Kirka Sharif

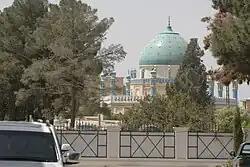
Mausoleum of Ahmad Shah Durrani nearby Kirka Sharif

A short walking distance to the back of the Kirka Sharif shrine is the Mausoleum of Ahmad Shah Durrani, the founder of the Durrani Empire.